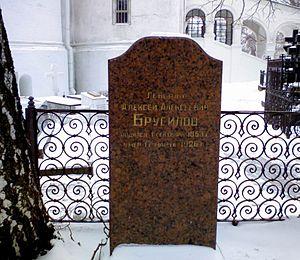
Alekseï Alekseïevitch Broussilov, né le 19 août 1853 à Tbilissi et mort le 17 mars 1926 à Moscou, est un général russe de la Première Guerre mondiale rallié ensuite au pouvoir bolchevique durant la guerre civile russe.